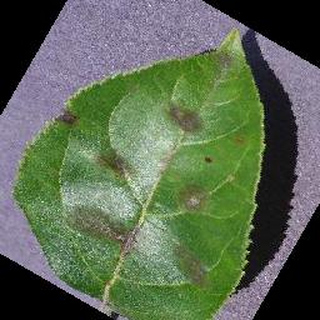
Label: apple_apple_scab